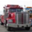
Label: truck